Lantmäteriet

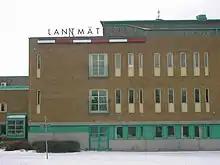
Lantmäteriets office in Gävle

Lantmäteriet is a government agency in Sweden acting as the national mapping, cadastral and land registration authority. It provides information on Swedish geography and property. Its main seat is in Gävle.